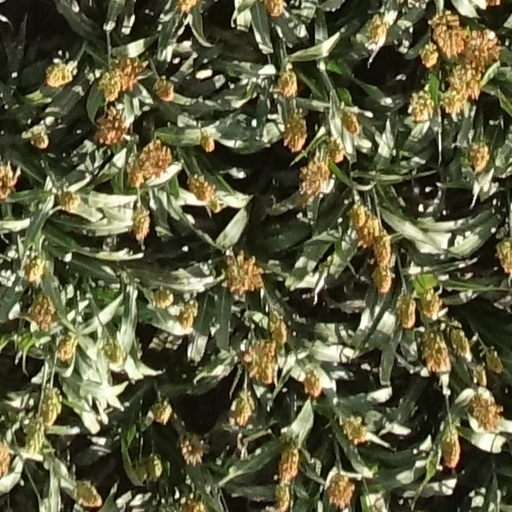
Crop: sorghum